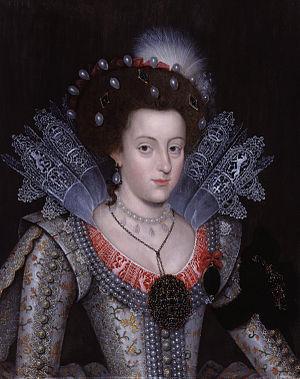
"Cette liste concerne les conjoints des souverains de Bohême. Toutes ont été des femmes et titrées reines, à l'exception de l'époux du ""roi"" de Bohême Marie-Thérèse d'Autriche, François Iᵉʳ du Saint-Empire. De ce fait, Marie-Thérèse demeure la seule reine régnante de Bohême.